Charles Villiers Stanford

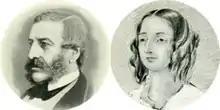
Stanford's parents, John and Mary Stanford

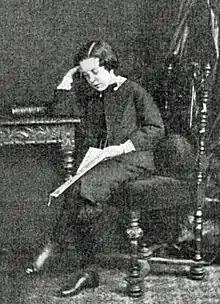
Stanford aged 12

Stanford was born in Dublin, the only son of John James Stanford and his second wife Mary, "née" Henn. John Stanford was a prominent Dublin lawyer, Examiner to the Court of Chancery in Ireland and Clerk of the Crown for County Meath. His wife was the third daughter of William Henn, Master of the Court of Chancery in Ireland and his wife Susanna Lovett of Liscombe House, Buckinghamshire, and granddaughter of the judge William Henn. Both parents were accomplished amateur musicians; John Stanford was a cellist and a noted bass singer who was chosen to perform the title role in Mendelssohn's "Elijah" at the Irish premiere in 1847. Mary Stanford, "a lady of great charm", was an amateur pianist, capable of playing the solo parts in concertos at Dublin concerts.